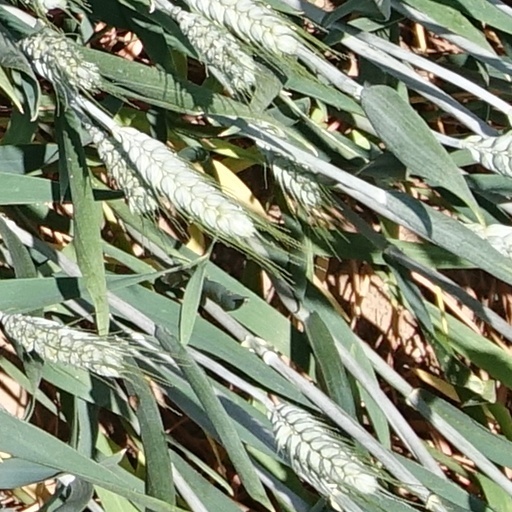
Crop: wheat